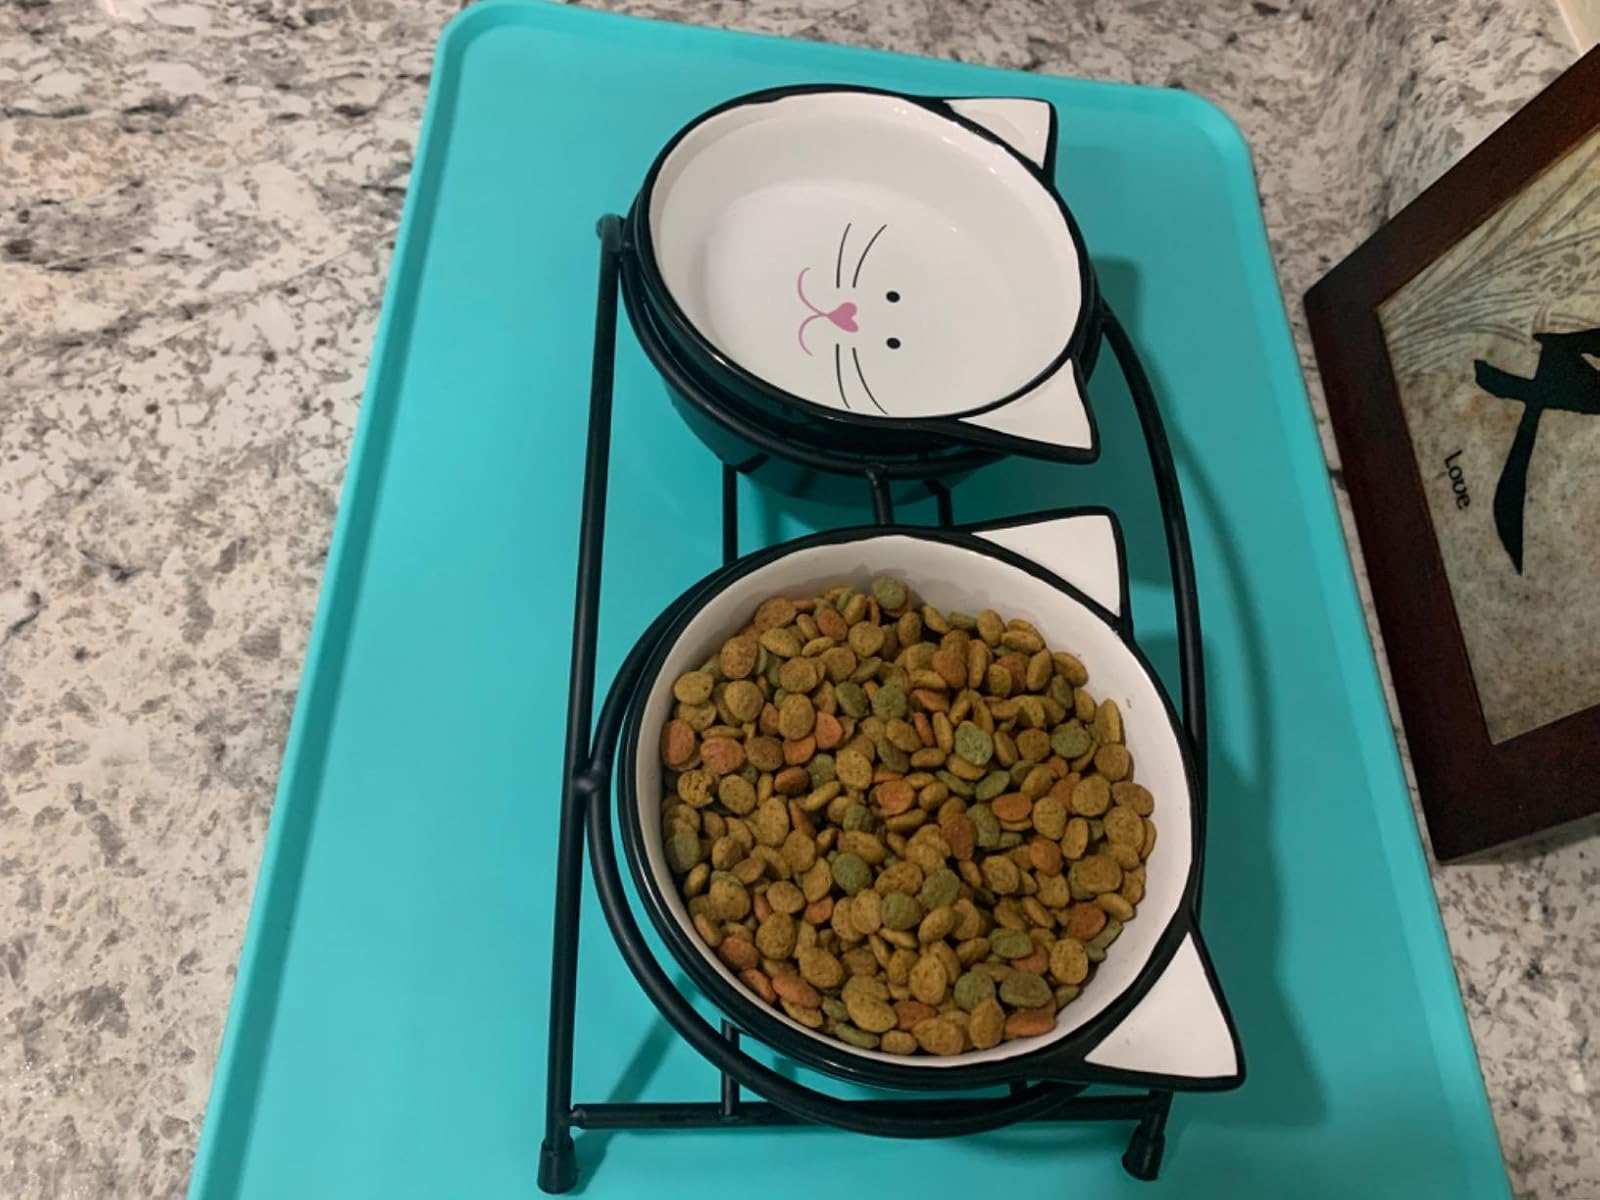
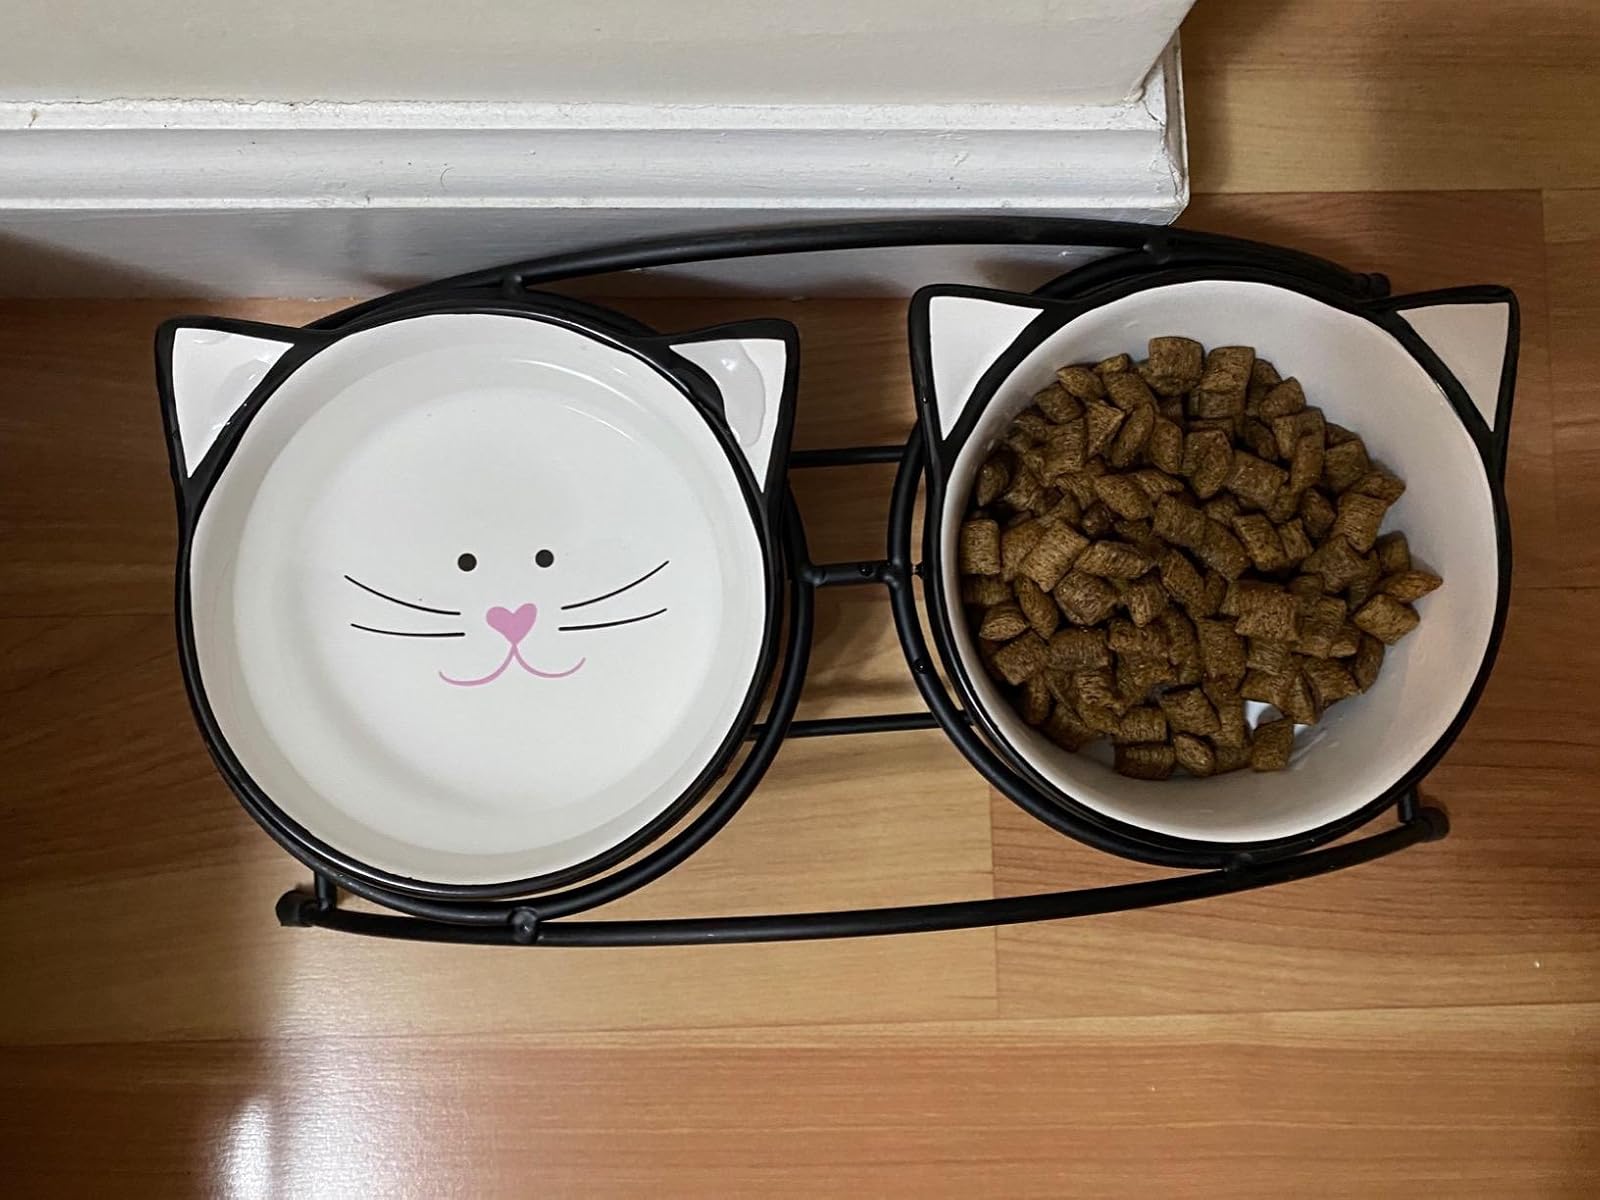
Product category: items_bowl
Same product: yes